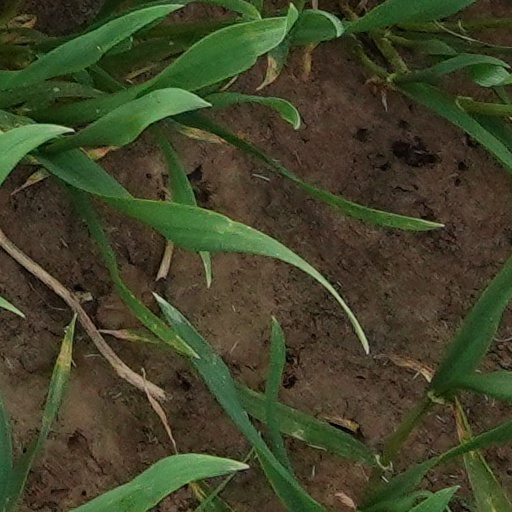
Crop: wheat